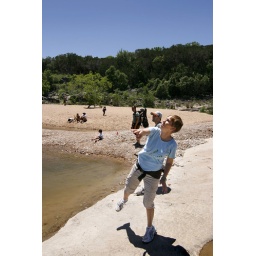
h throwing a rock at a puddle in a larger rock in the middle of the water